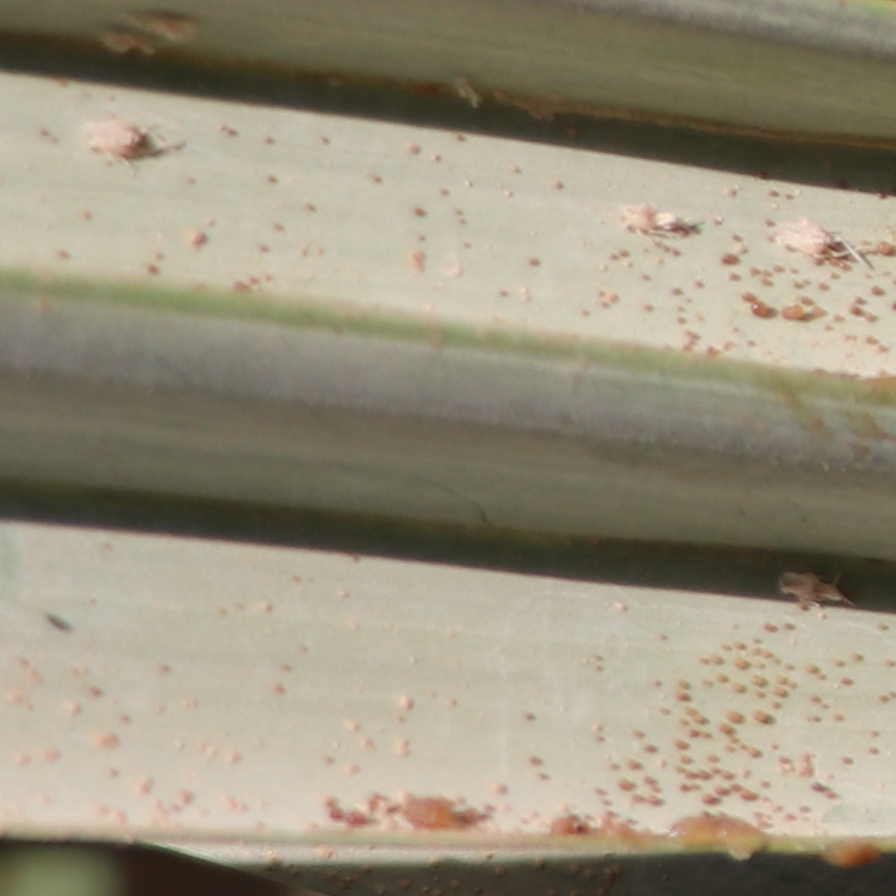
Label: Dubas